Efrat Lifshitz

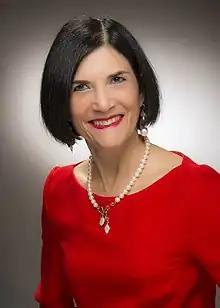
Efrat Lifshitz, Technion

Efrat Lifshitz is an Israeli chemist at the Schulich Faculty of Chemistry and the Solid-State Institute, Technion – Israel Institute of Technology (Technion-IIT). Lifshitz's research is known for pioneering advances in developing and studying low-dimensional semiconductors by exploring the relationship between their optical properties and magnetism.